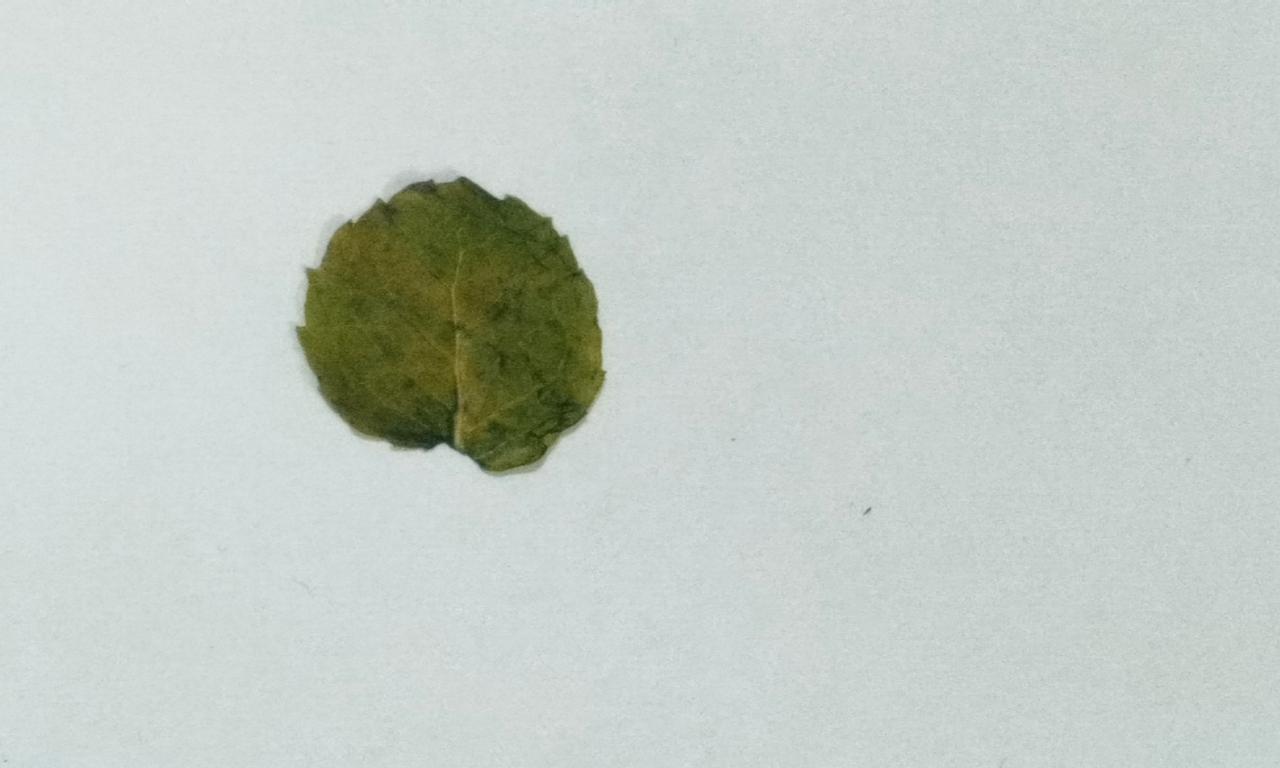
Label: Dried